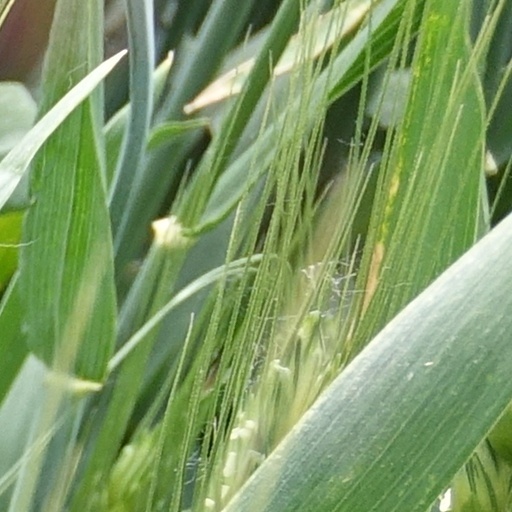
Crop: wheat